Ralph Abernathy

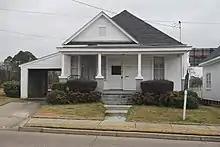
Ralph David Abernathy Home on the campus of Alabama State University in Montgomery

During his lifetime Abernathy was honored with more than 300 awards and citations, including five honorary doctoral degrees. He received a Doctor of Divinity from Morehouse College, a Doctor of Divinity from Kalamazoo College in Michigan, a Doctor of Laws from Allen University of South Carolina, a Doctor of Laws from Long Island University in New York, and a Doctor of Laws from Alabama State University.